Johan Poulsen

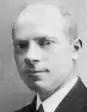

Johan Martin Fredrik Poulsen (September 26, 1890 – June 24, 1980) was a Faroese teacher and politician for the Union Party.